Best Ink

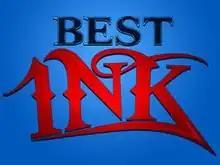

Best Ink is an American reality competition series on Oxygen that judges tattoo artists. The series ran for three seasons, the first in 2012, the second in 2013, and the third in 2013–2014. The show was hosted by Kimberly Caldwell during Season 1 and by Pete Wentz in Seasons 2 and 3.